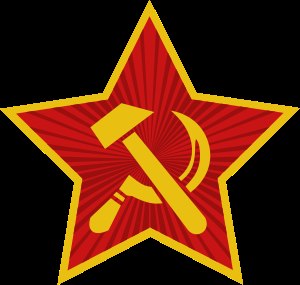
Kommunistische Partei Deutschlands
KPD's logo
Kommunistische Partei Deutschlands var et tysk, kommunistisk, politisk parti, der eksisterede fra 1919 til 1968. I Østtyskland blev det i 1946 lagt sammen med SPD til dannelsen af SED. Partiet opstod af en samling af flere forskellige venstrerevolutionære grupper, der forenedes i løbet af Novemberrevolutionen 1918.